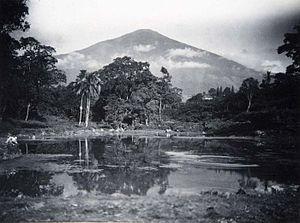
Le parc national du Mont Ciremai est situé à environ 50 km au sud de la ville de Cirebon, dans la province de Java occidental en Indonésie. Il s'étend sur les kabupaten de Kuningan et Majalengka. Le parc entoure le mont Ceremai, un volcan actif, le plus haut sommet de Java occidental. Des groupes de randonneurs, y compris des groupes d’étudiants, grimpent souvent au sommet, bien que des soins soient nécessaires.